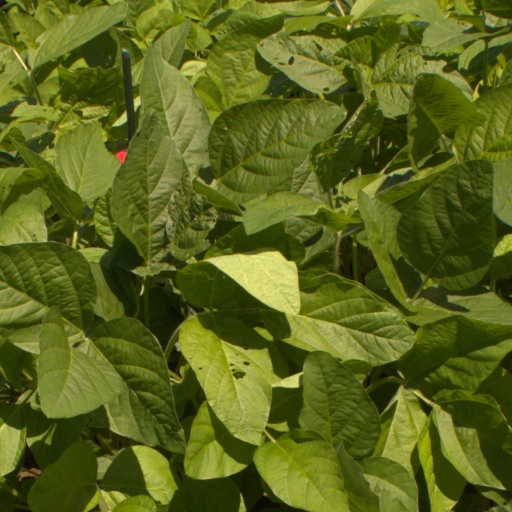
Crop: soybean